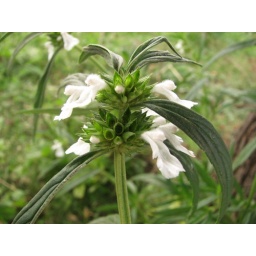
Thumbapookattiloonjaladi...! Onam special flower! Float like ducks in water - nostalgic!